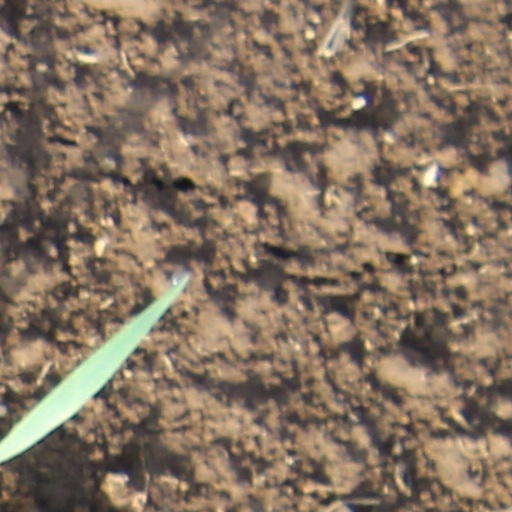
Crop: wheat